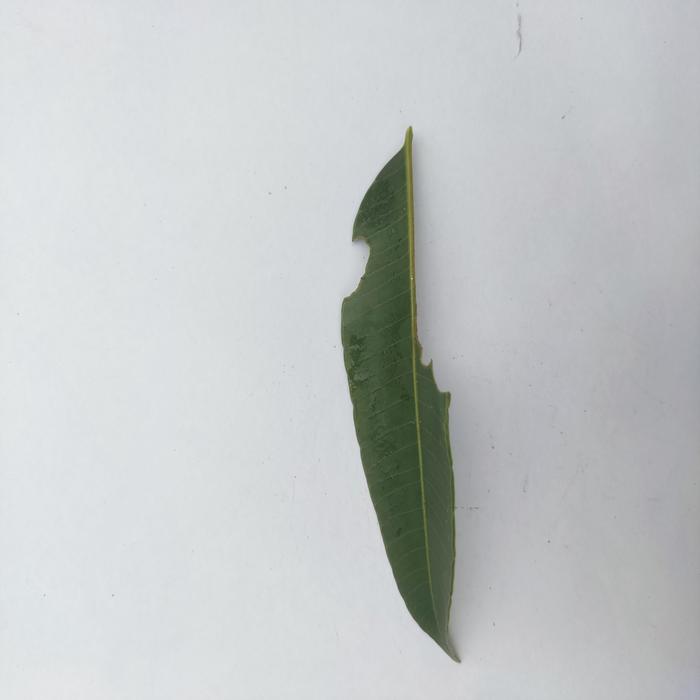
Crop: Hog Plum
Leaf condition: Caterpillars_Infestation